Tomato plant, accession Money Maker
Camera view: vertical (180 deg); turntable rotation: 240 degrees
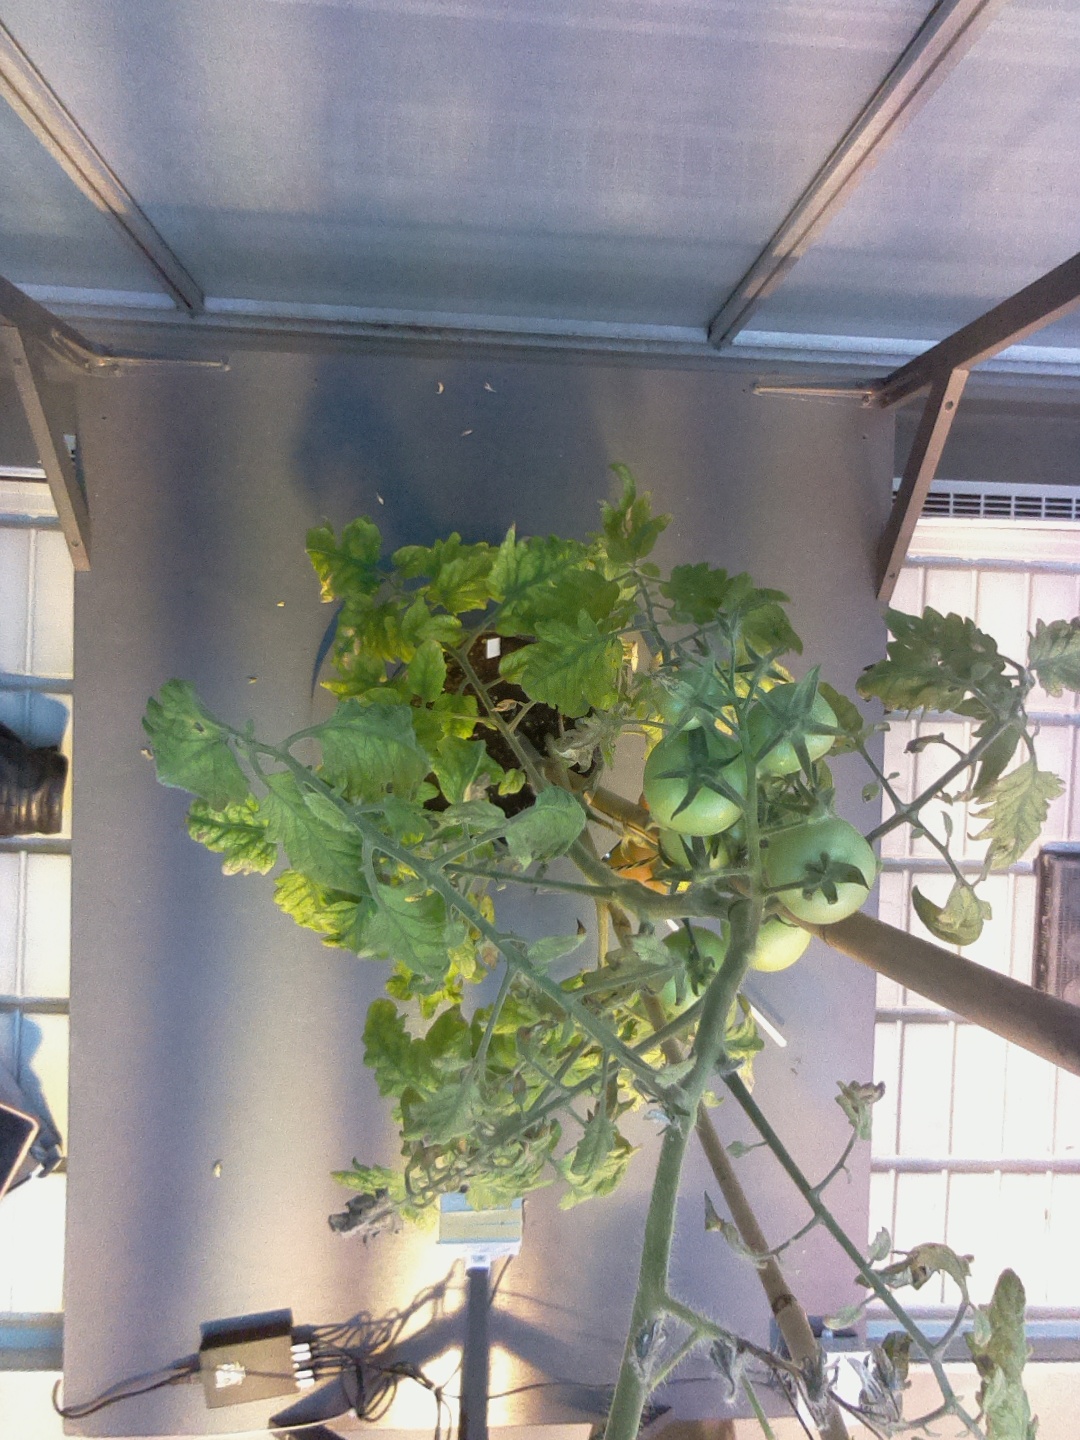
BBCH growth stage 80: fruits start showing typical ripe color (orange -> red)